Self (band)

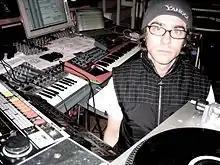
Mahaffey in 2007

After touring, Tim Nobles was removed from the band. In an interview with "Silent Uproar", Mahaffey stated that "it just wasn't working out". He additionally felt that his first album gave the band an inaccurate public image, reinforced by Mahaffey's discomfort with his extravagant new lifestyle. He declared Self to be "anti-rock", significantly reducing guitar usage and leaning into electropop instrumentation. He then began writing and recording a new album in his living room, releasing it as "The Half-Baked Serenade" on March 5, 1997. To further repel fame, it was distributed without any promotion, and sold exclusively through mail order via Spongebath.